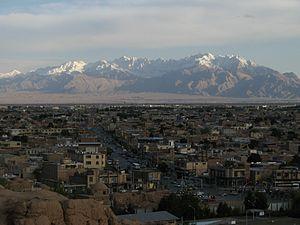
Kerman est une ville métropole iranienne, plus grande ville du sud-est de l'Iran. C’est le chef-lieu de la province du même nom.